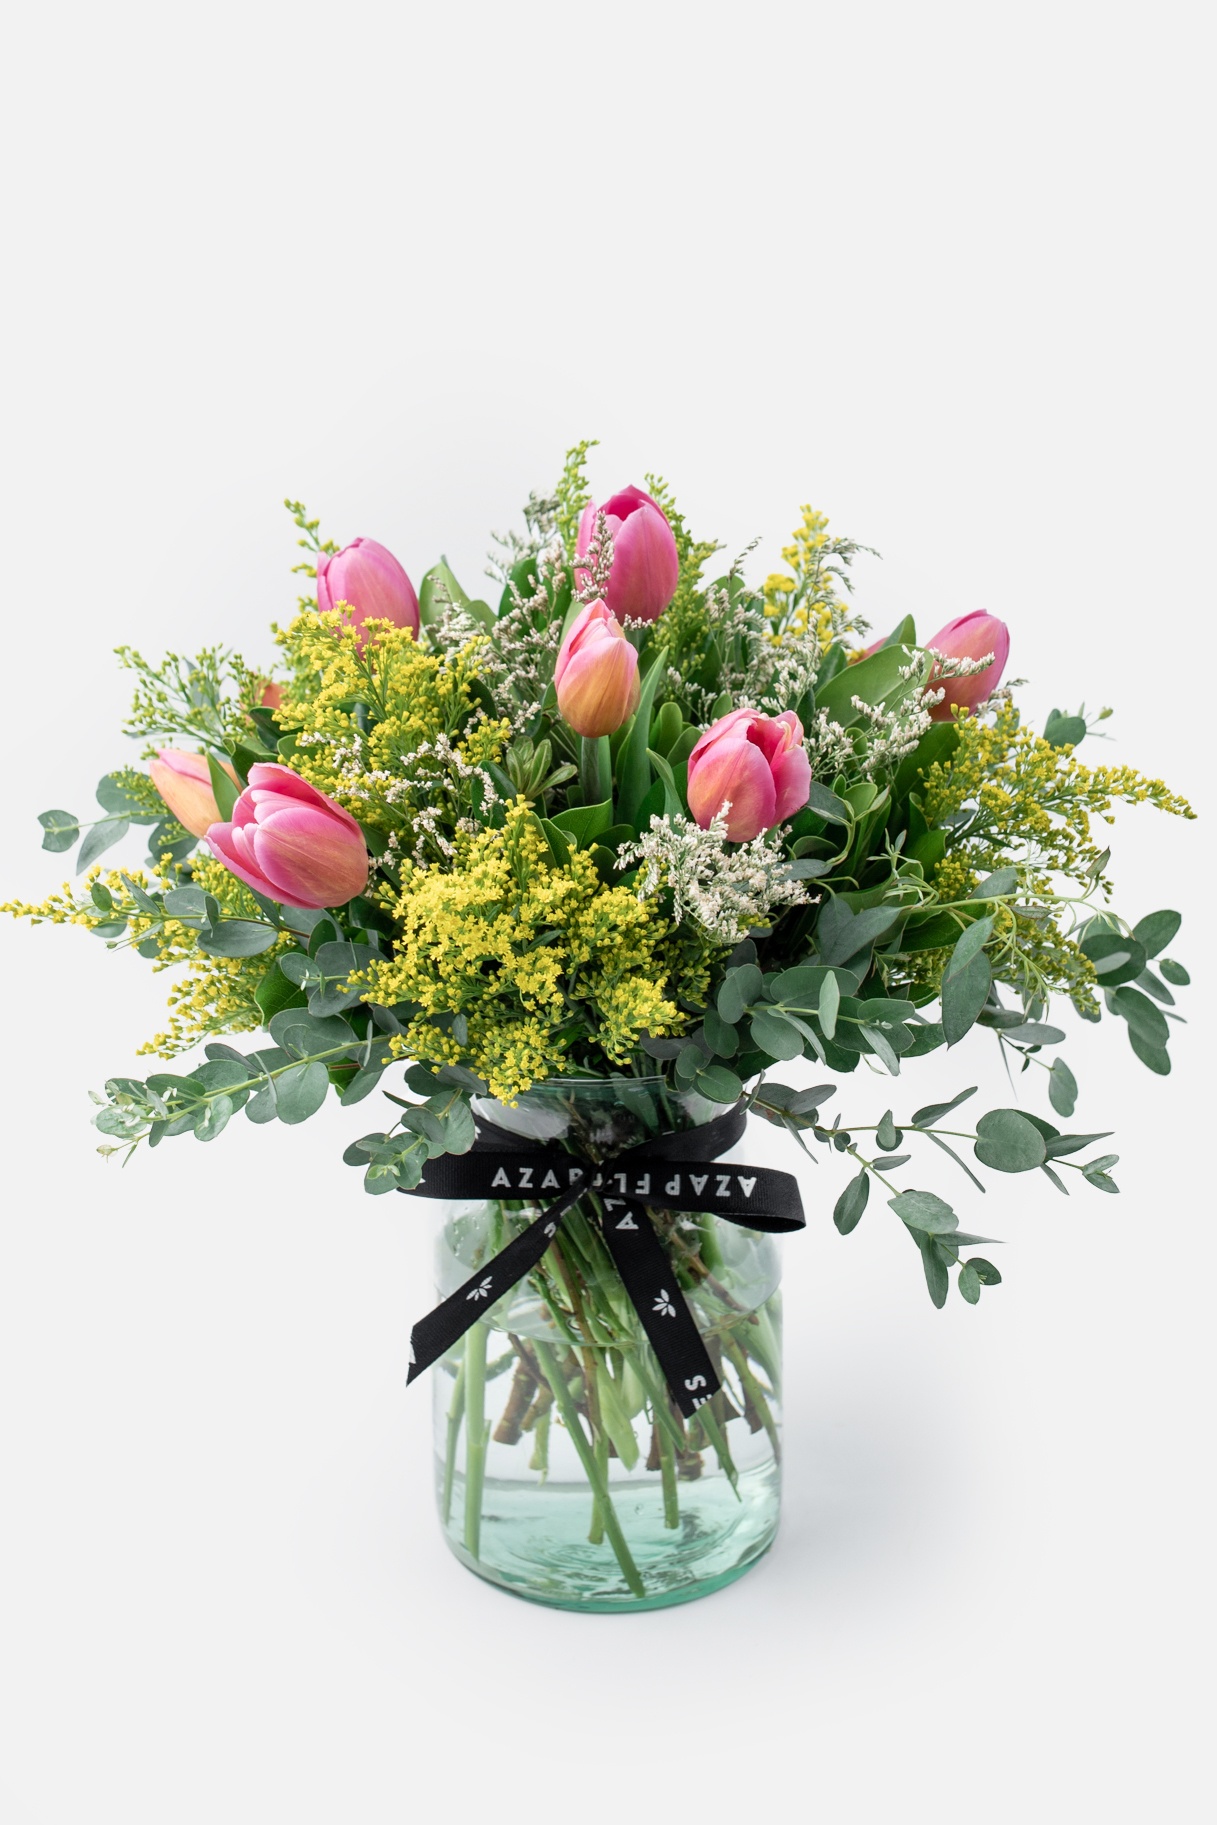
Amistad - Tulipanes
¡Un ramo brillante gracias a su color amarillo, te dejará con los ojos abiertos! en AZAP cuidamos cada detalle para que tu pedido llegue perfecto; igual, tenemos entregas el mismo día en muchas partes de México. Que no cunda el pánico. Nos gustan las flores fresquísimas, por eso, te las enviamos cerradas y se abrirán en 48-72h . - Flores que contiene: Tulipan Rosa. * Este ramo viene con florero de regalo.(puede variar el diseño)
Brand: azapflores
Category: Arts & Entertainment > Party & Celebration > Gift Giving > Fresh Cut Flowers > Tulips